Bayard–Condict Building

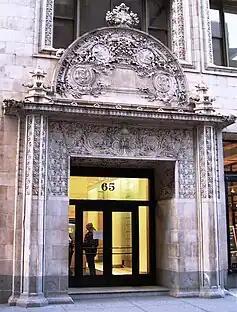
Entrance (2010)

The United Loan and Investment Company had been incorporated in 1895 to sell securities, land, and mortgages for a commission; it was authorized to trade real estate in 1897. That September, United Loan acquired a site on the north side of Bleecker Street from the Bank for Savings. The site reportedly cost $200,000, most of which was covered by a $150,000 mortgage from the Bank of Savings, which was to come due in three years. United Loan immediately announced plans to erect the 12-story Bayard Building at a cost of $100,000. The edifice was to be named after the Bayard family, an early settler of the colony of New Netherland, whose area included modern-day New York. Although the family was not involved with the project, Landau and Condit wrote that the structure directly referenced William Bayard Jr., the Bank for Savings' first president. Louis Sullivan, working with Lyndon P. Smith of New York state, had been hired to design the structure during mid-1897.